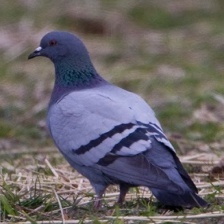
Species: ROCK DOVE
Scientific name: COLUMBA LIVIA